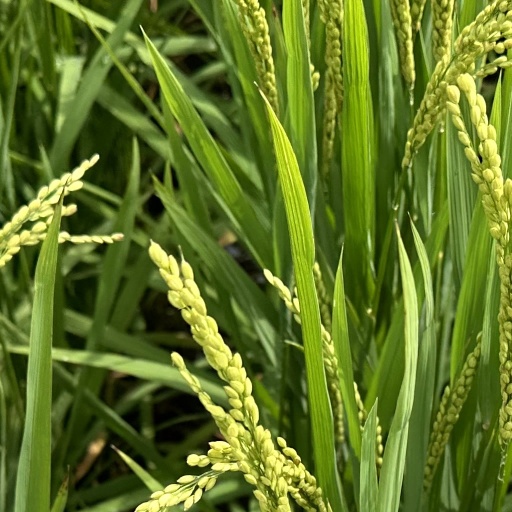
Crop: rice